Kuwait National Assembly Building

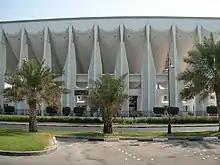
Main building

The Kuwait National Assembly Building is the building that housed the National Assembly of Kuwait.